Library of the Monastery of San Lorenzo de El Escorial

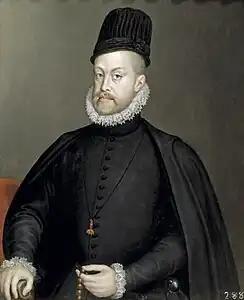
Philip II, the founder of the library.

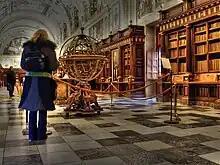
Main Hall.

In 1571, part of the library of Gonzalo Pérez, one of the king's advisors, who had passed away five years earlier, was acquired after negotiations with his son. This involved 57 Greek manuscripts from Sicily and 112 Latin manuscripts from the library of the Duke of Calabria. That same year another of the royal secretaries, Juan Páez de Castro, passed away, and part of his library was purchased from his heirs. A total of 315 volumes were acquired, mainly of Greek and Arabic origin.